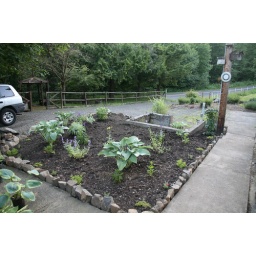
Another view of the new flower bed near the garage area. Remember: it was all gravel!